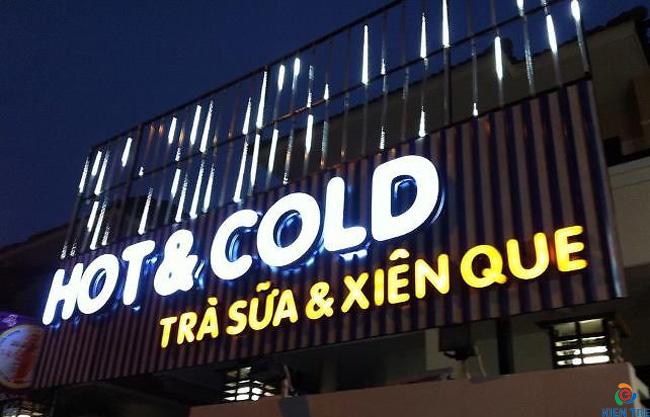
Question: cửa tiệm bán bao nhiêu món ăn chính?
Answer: cửa tiệm bán hai món ăn chính